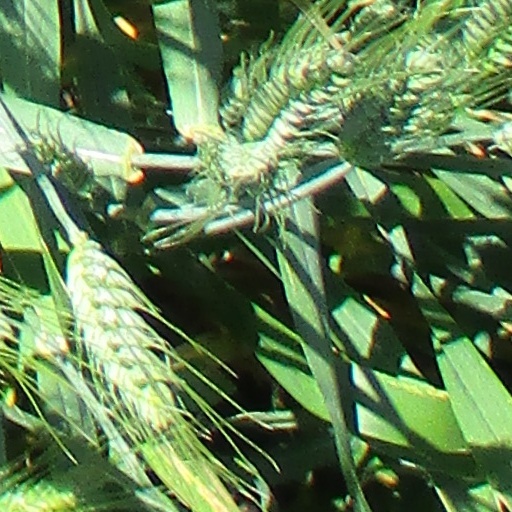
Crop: wheat